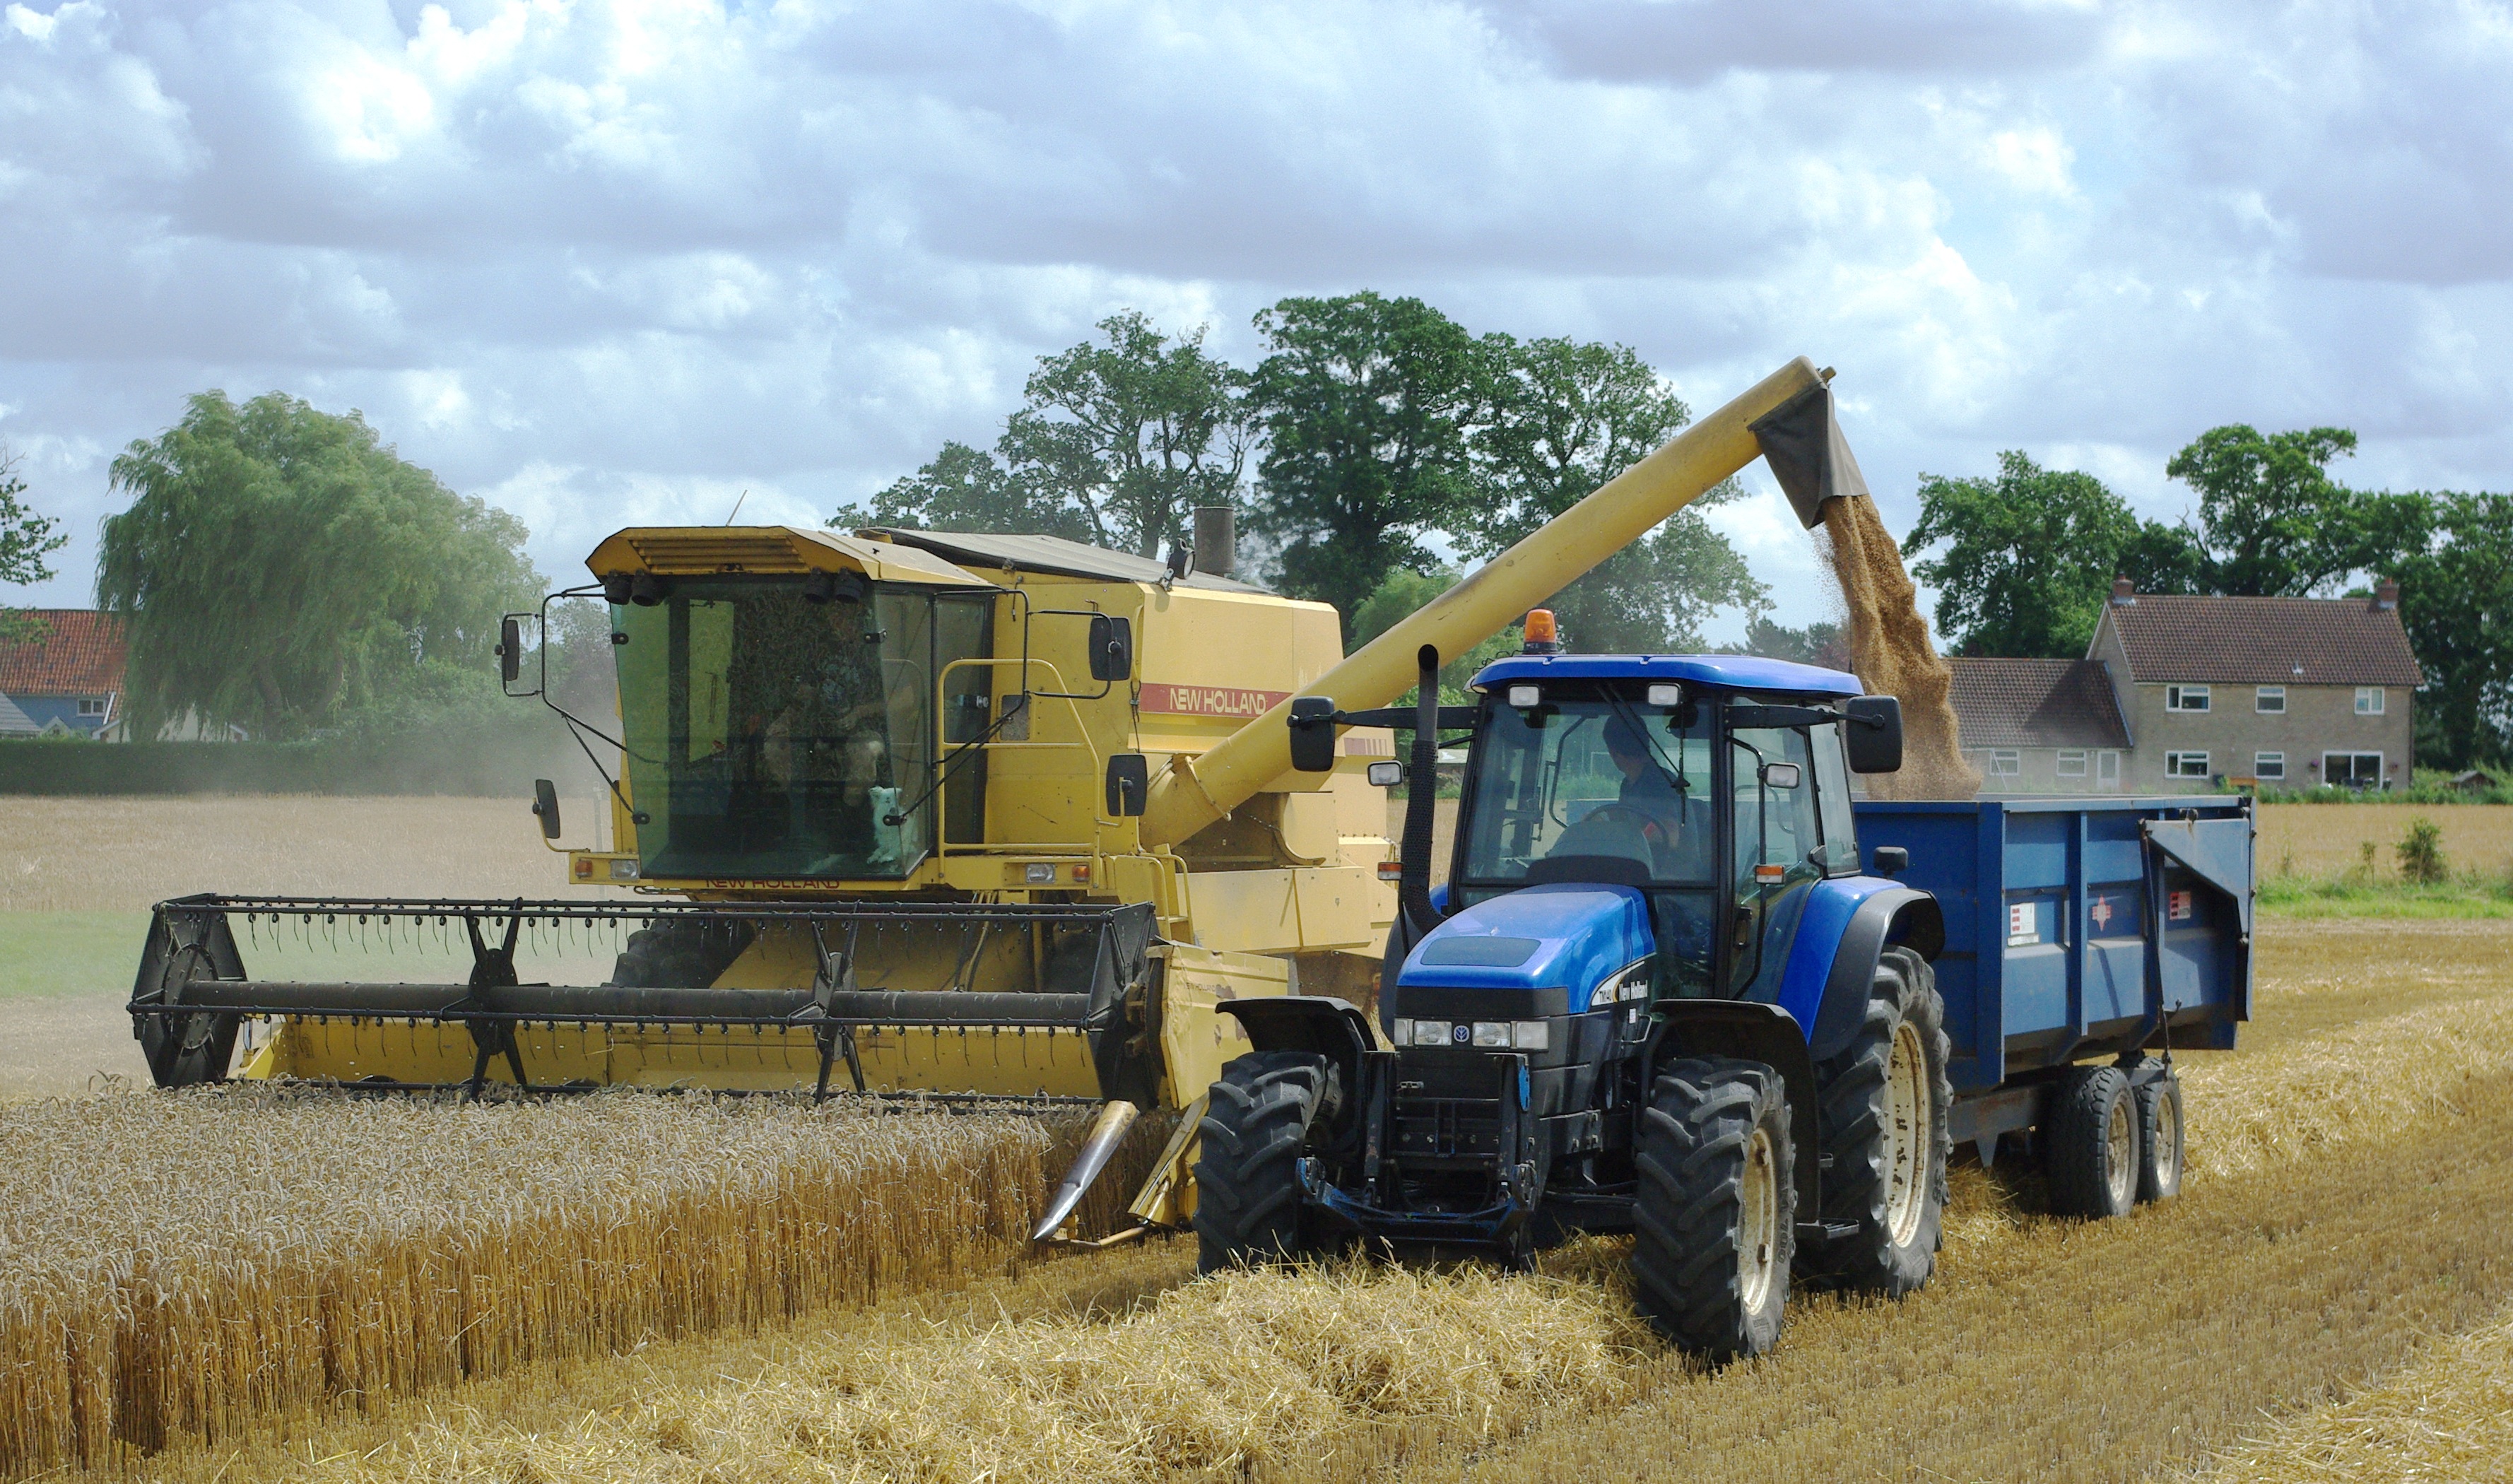
working, tractor, field, farm, rural, food, harvest, vehicle, equipment, crop, machinery, agriculture, farmer, agricultural, harvesting, harvester, agricultural machinery, combine harvester, grass family